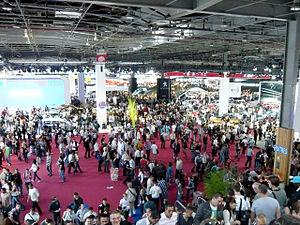
Mondial de l'Automobile de Paris 2010
L’édition 2010 du Mondial de l’automobile de Paris est un salon international de l’automobile qui s'est tenu du 2 octobre au 17 octobre 2010 au Parc des expositions de la porte de Versailles, à Paris ; deux journées presses, destinées exclusivement aux journalistes, se sont tenues elles les 30 septembre et 1ᵉʳ octobre 2010.